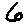
Label: 6